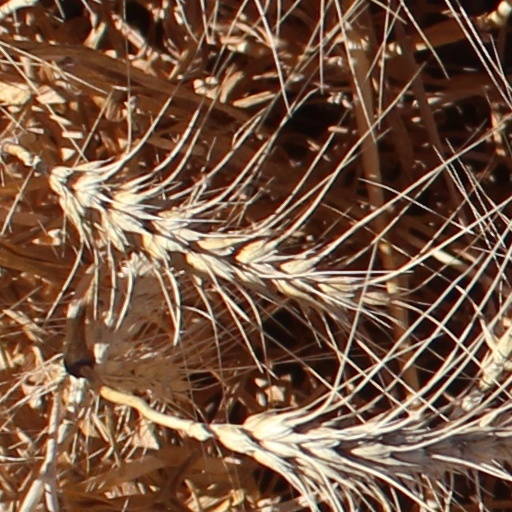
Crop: wheat